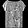
Label: T - shirt / top